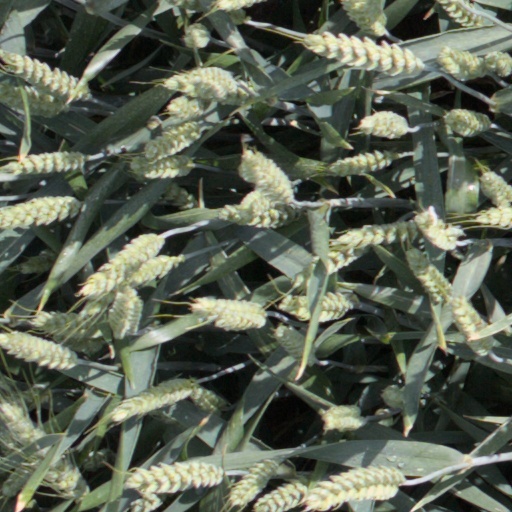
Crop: wheat